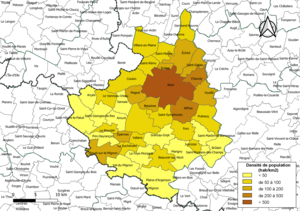
Carte des densités de population (millésimée 2016) des communes de la Communauté d'agglomération du Niortais, département des Deux-Sèvres, France. Composition au 1er janvier 2019.
La communauté d'agglomération du Niortais est une communauté d'agglomération française située dans le département des Deux-Sèvres, en région Nouvelle-Aquitaine. Elle résulte de la fusion de la communauté d’agglomération de Niort, de la communauté de communes Plaine de Courance, et de la commune de Germond-Rouvre.